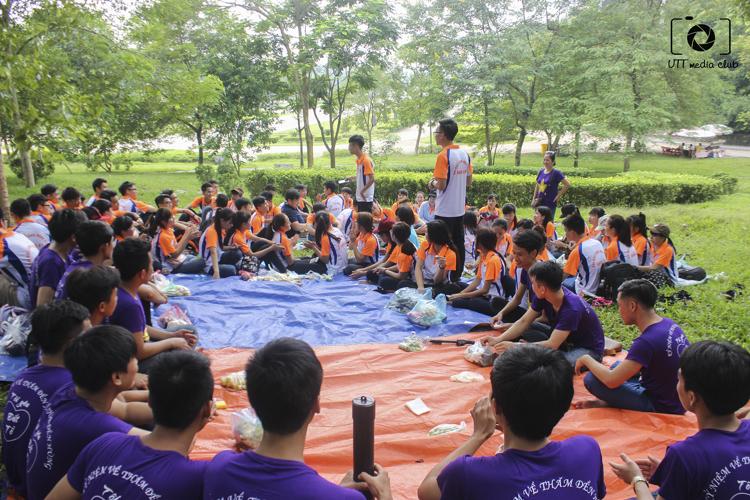
có nhiều người đang ngồi thành những vòng tròn ở trên những tấm bạt